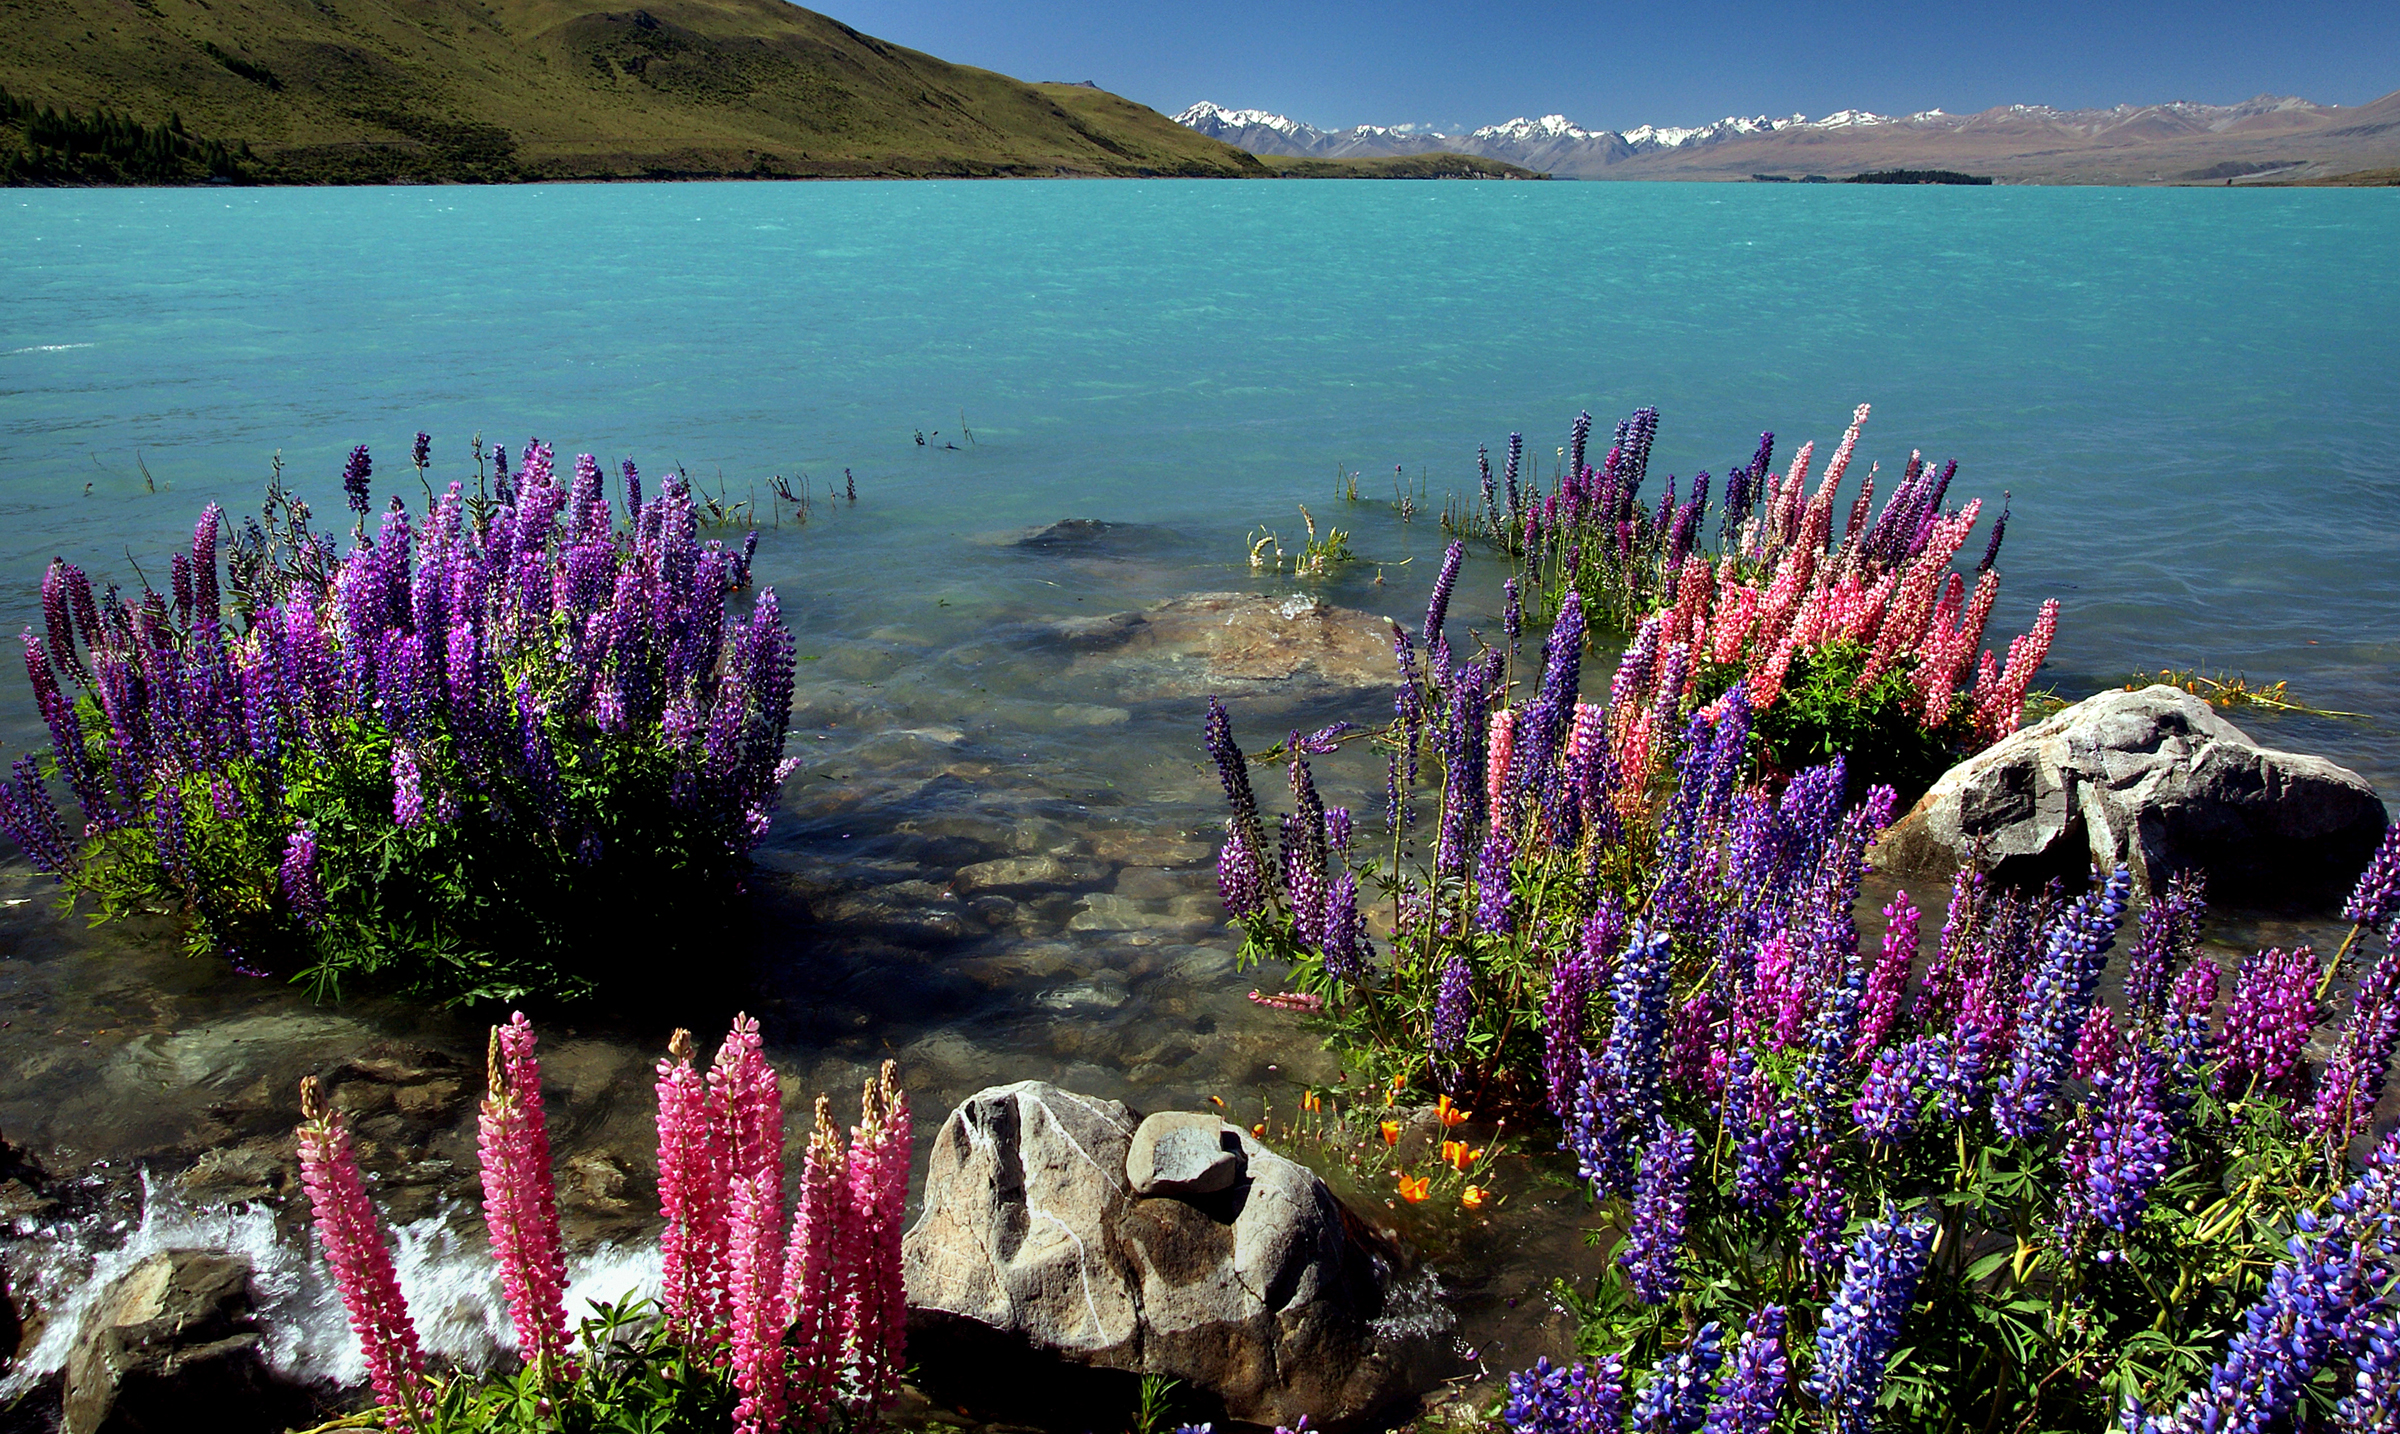
landscape, sea, coast, nature, mountain, plant, flower, lake, flora, wildflower, newzealand, laketekapo, russelllupins